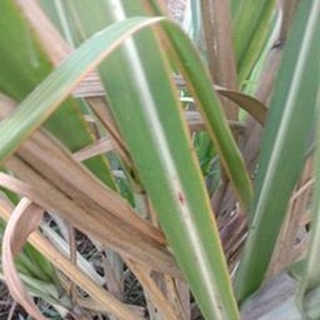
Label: sugarcane_red_rot